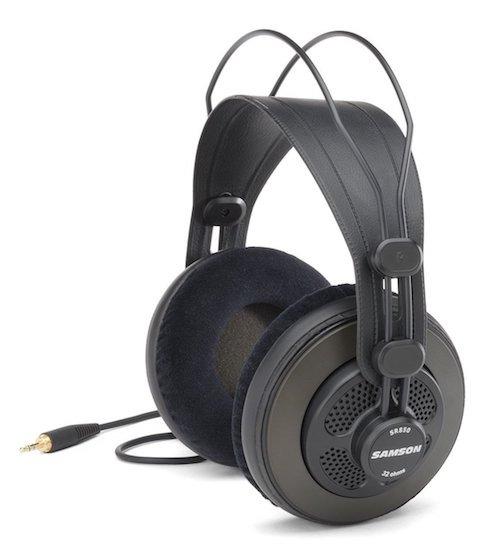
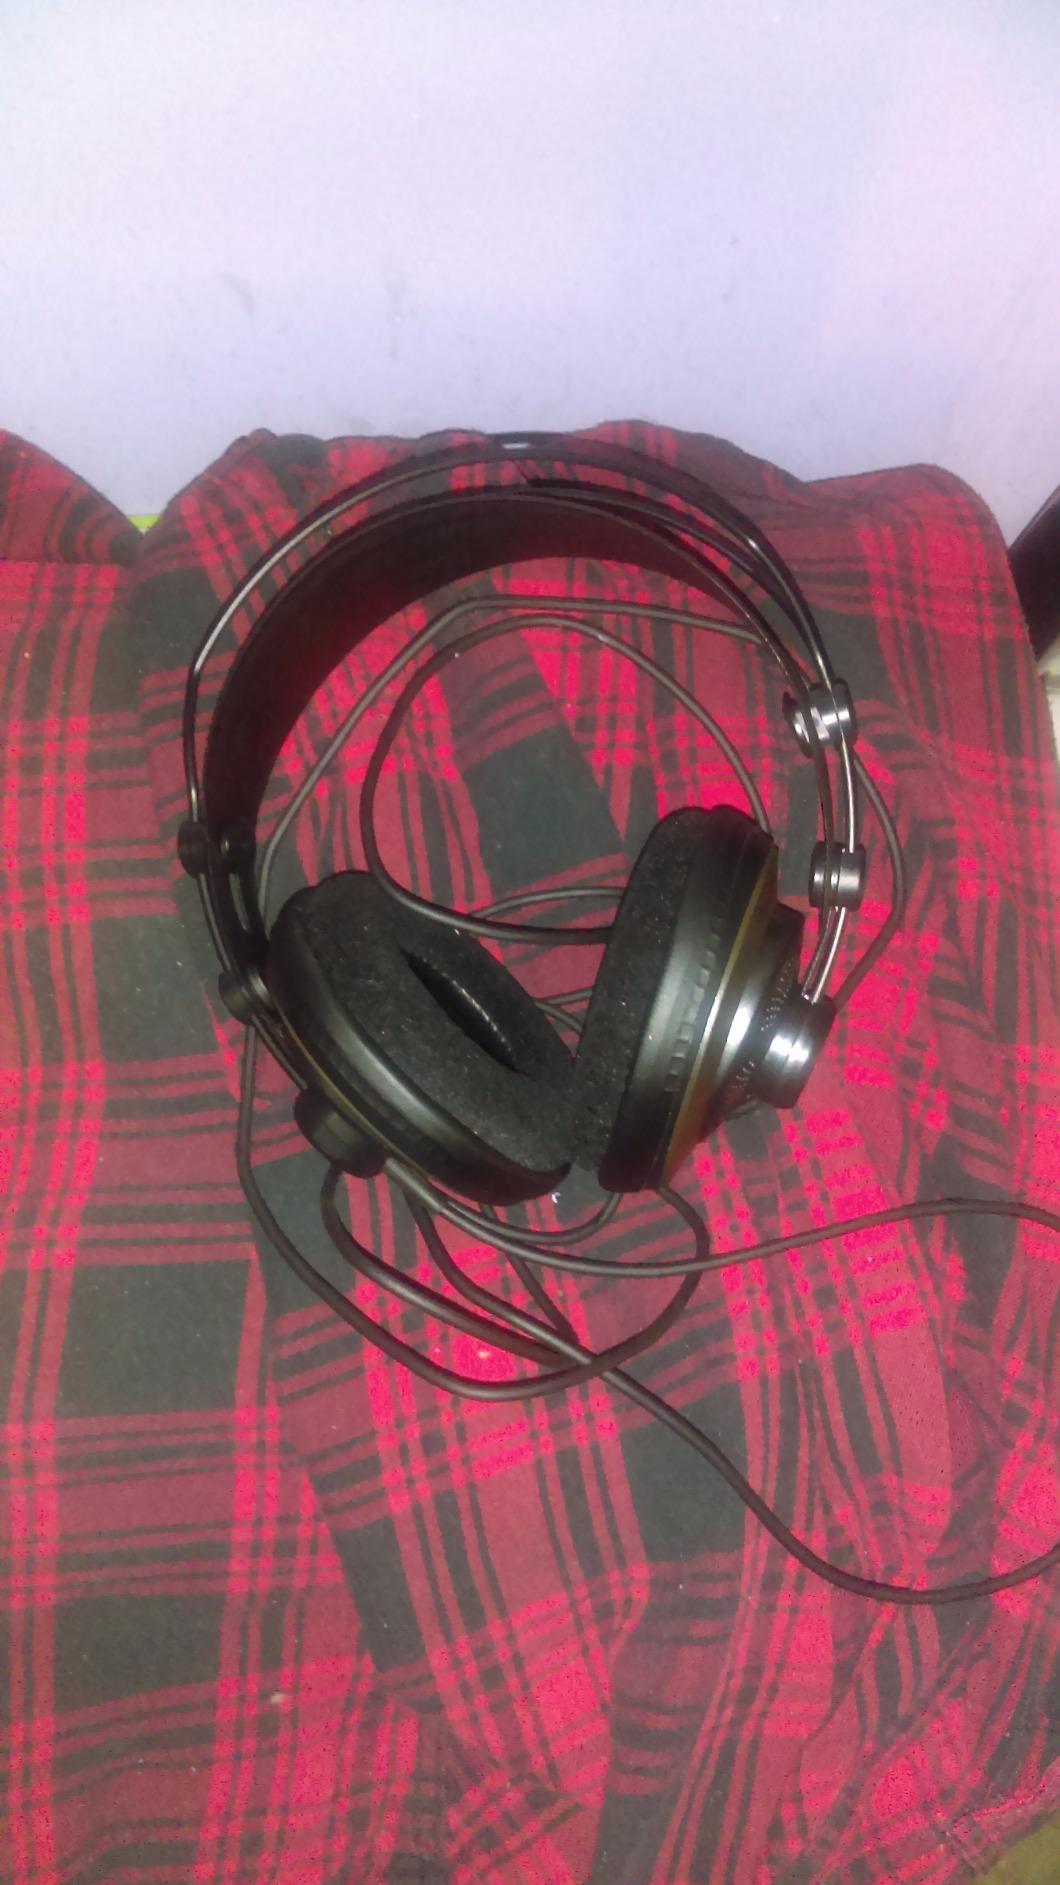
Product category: headphones
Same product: yes